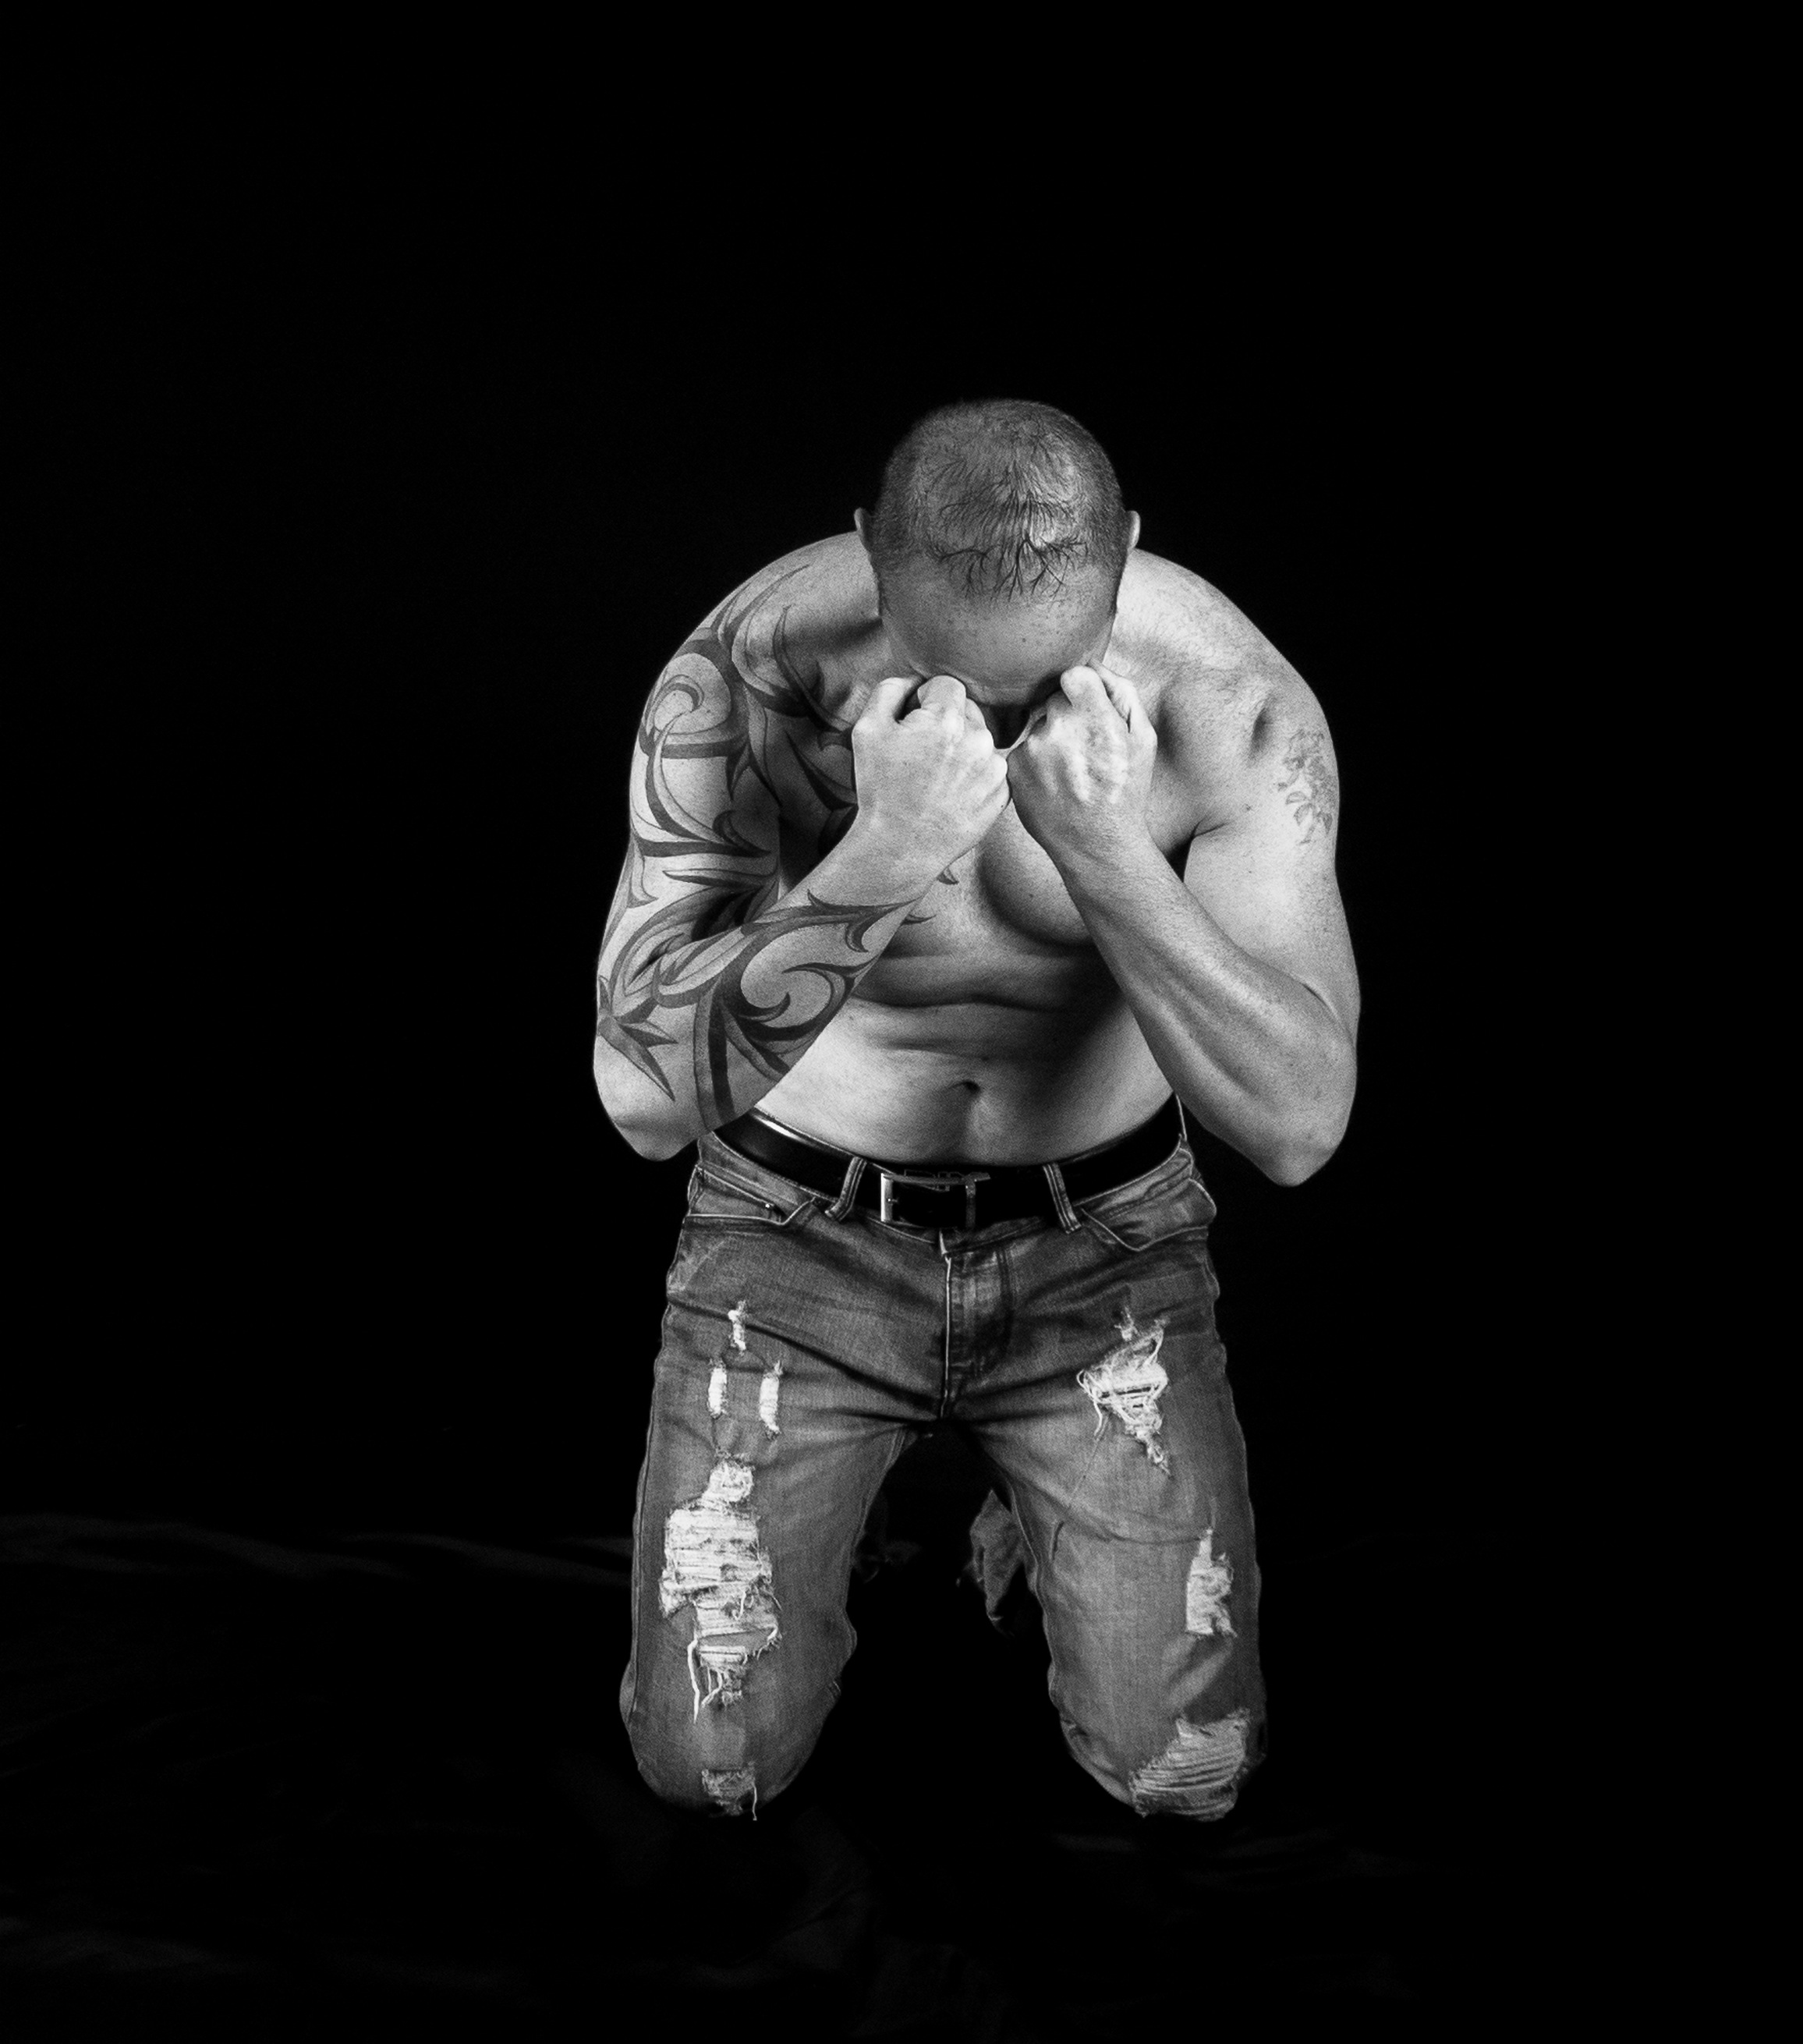
man, person, black and white, boy, tattoo, sitting, black, monochrome, arm, muscle, bodybuilding, only, monochrome photography, human positions